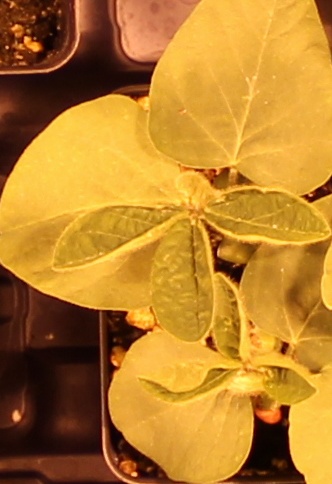
Label: Soybean